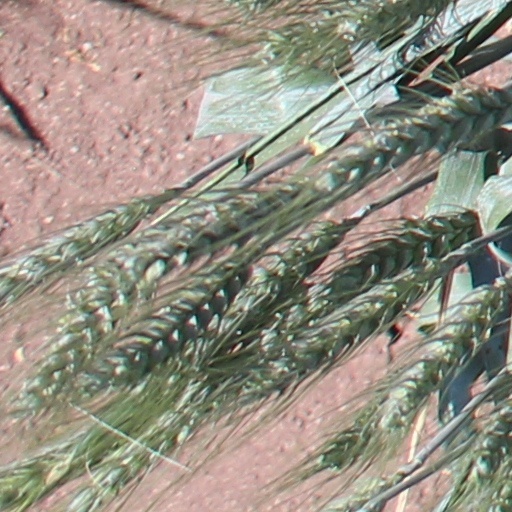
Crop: wheat